Isabella Stewart Gardner

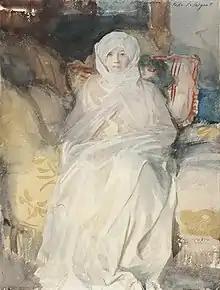
"Mrs. Gardner in White" (1922), by Sargent

By 1896, Isabella and Jack Gardner recognized that their house on Beacon Street in Boston's Back Bay, although enlarged once, was not sufficient to house their growing collection of art, including works by Botticelli, Vermeer, and Rembrandt. After Jack's sudden death in 1898, Isabella realized their shared dream of building a museum for their treasures. She purchased land for the museum in the marshy Fenway area of Boston and hired architect Willard T. Sears to build a museum modeled on the Renaissance palaces of Venice. Gardner was deeply involved in every aspect of the design, though, leading Sears to quip that he was merely the structural engineer making Gardner's design possible. The building completely surrounds a glass-covered garden courtyard, the first of its kind in America. Gardner intended the second and third floors to be galleries. A large music room originally spanned the first and second floors on one side of the building, but Gardner later split the room, to make space to display a large John Singer Sargent painting called "El Jaleo" on the first floor and tapestries on the second floor.